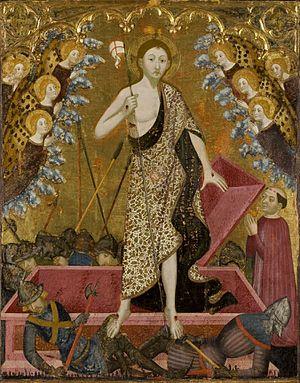
Le couvent de la Résurrection ou Couvent du Saint-Sépulcre est un couvent de Saragosse en Espagne appartenant aux chanoinesses régulières du Saint-Sépulcre datant du XIVᵉ siècle.
Le musée de Saragosse, également appelé museo provincial de Zaragoza ou museo de bellas artes de Zaragoza a été inauguré en 1911 au nᵒ 6 de la plaza de los Sitios de la ville de Saragosse et héberge des œuvres d'archéologie, des beaux-arts, d'ethnologie et de céramique.